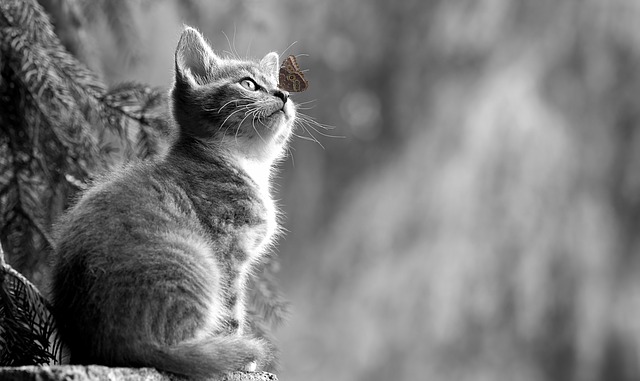
Label: cat